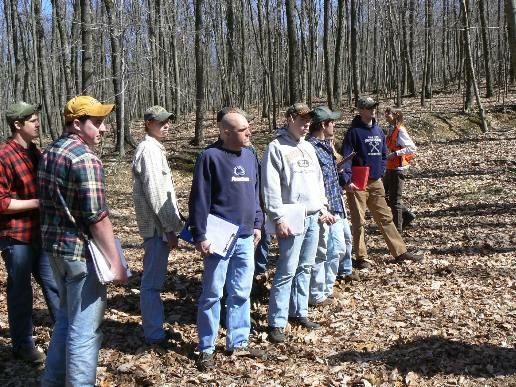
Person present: Yes